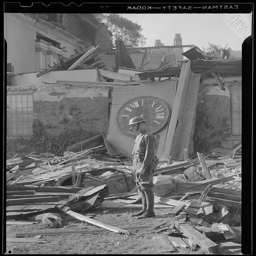
A man standing next to a clock tower that has been destroyed.
A man in a military uniform standing in a pile of rubble next to a clock.
A man is standing by a clutter of broken boards.
A soldier standing in the rubble of what use to be a house.
A man standing next to a bunch of rubble.